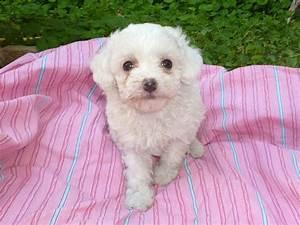
dog